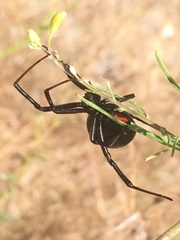
Species: Lactrodectus_hesperus